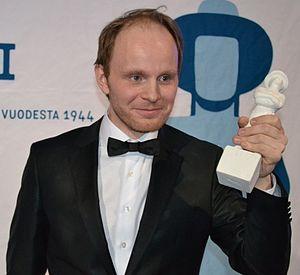
Thomas August George Karukoski dit Dome Karukoski, est un réalisateur finlandais, né le 29 décembre 1976 à Nicosie, à Chypre.